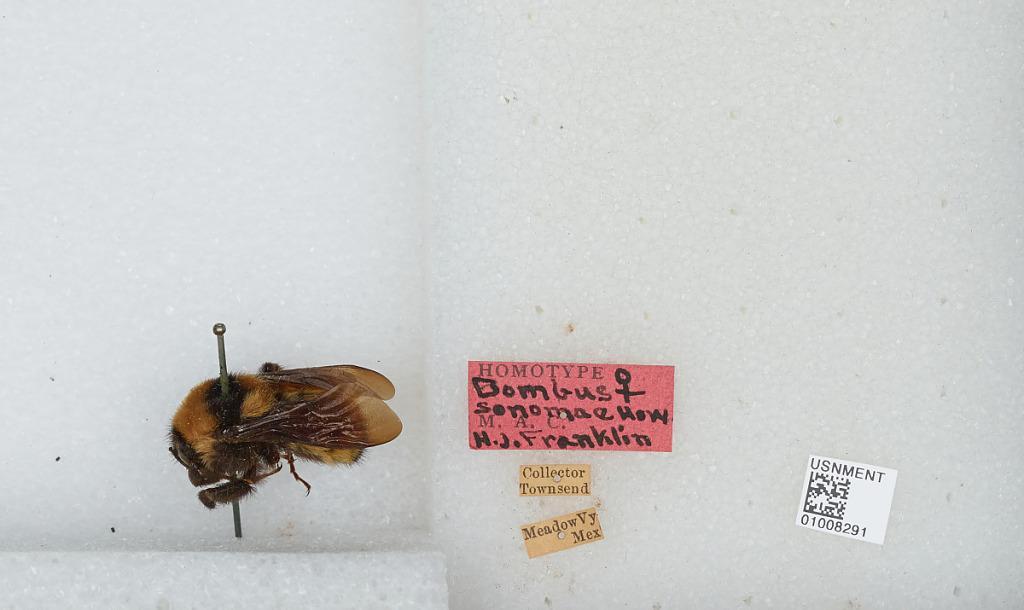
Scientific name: Bombus (Fervidobombus) fervidus fervidus (Fabricius)
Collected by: Townsend
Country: Mexico
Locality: Meadow Valley